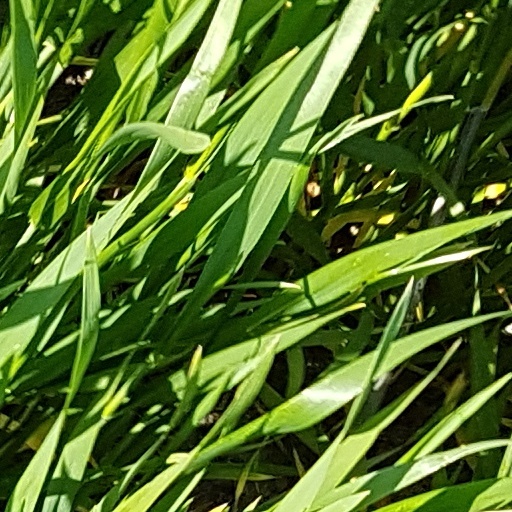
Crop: wheat